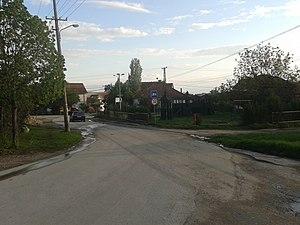
Gornji Komren est un village de Serbie situé dans la municipalité de Crveni krst et sur le territoire de la Ville de Niš, district de Nišava. Au recensement de 2011, il comptait 910 habitants.